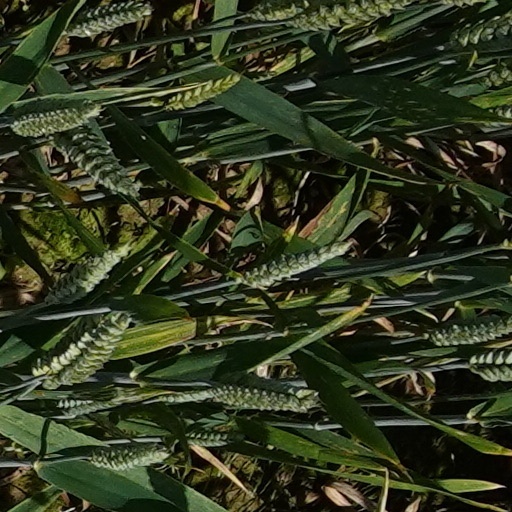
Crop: wheat